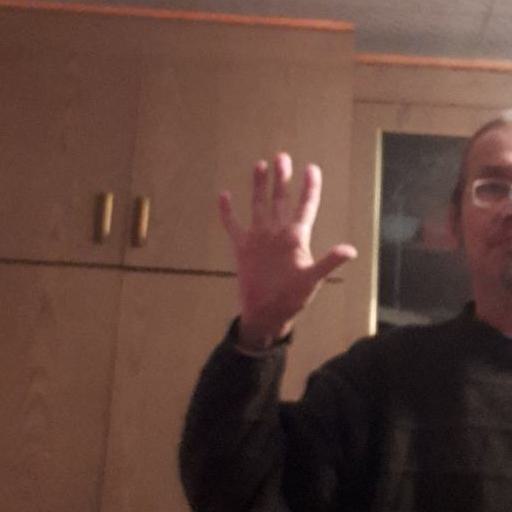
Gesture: palm